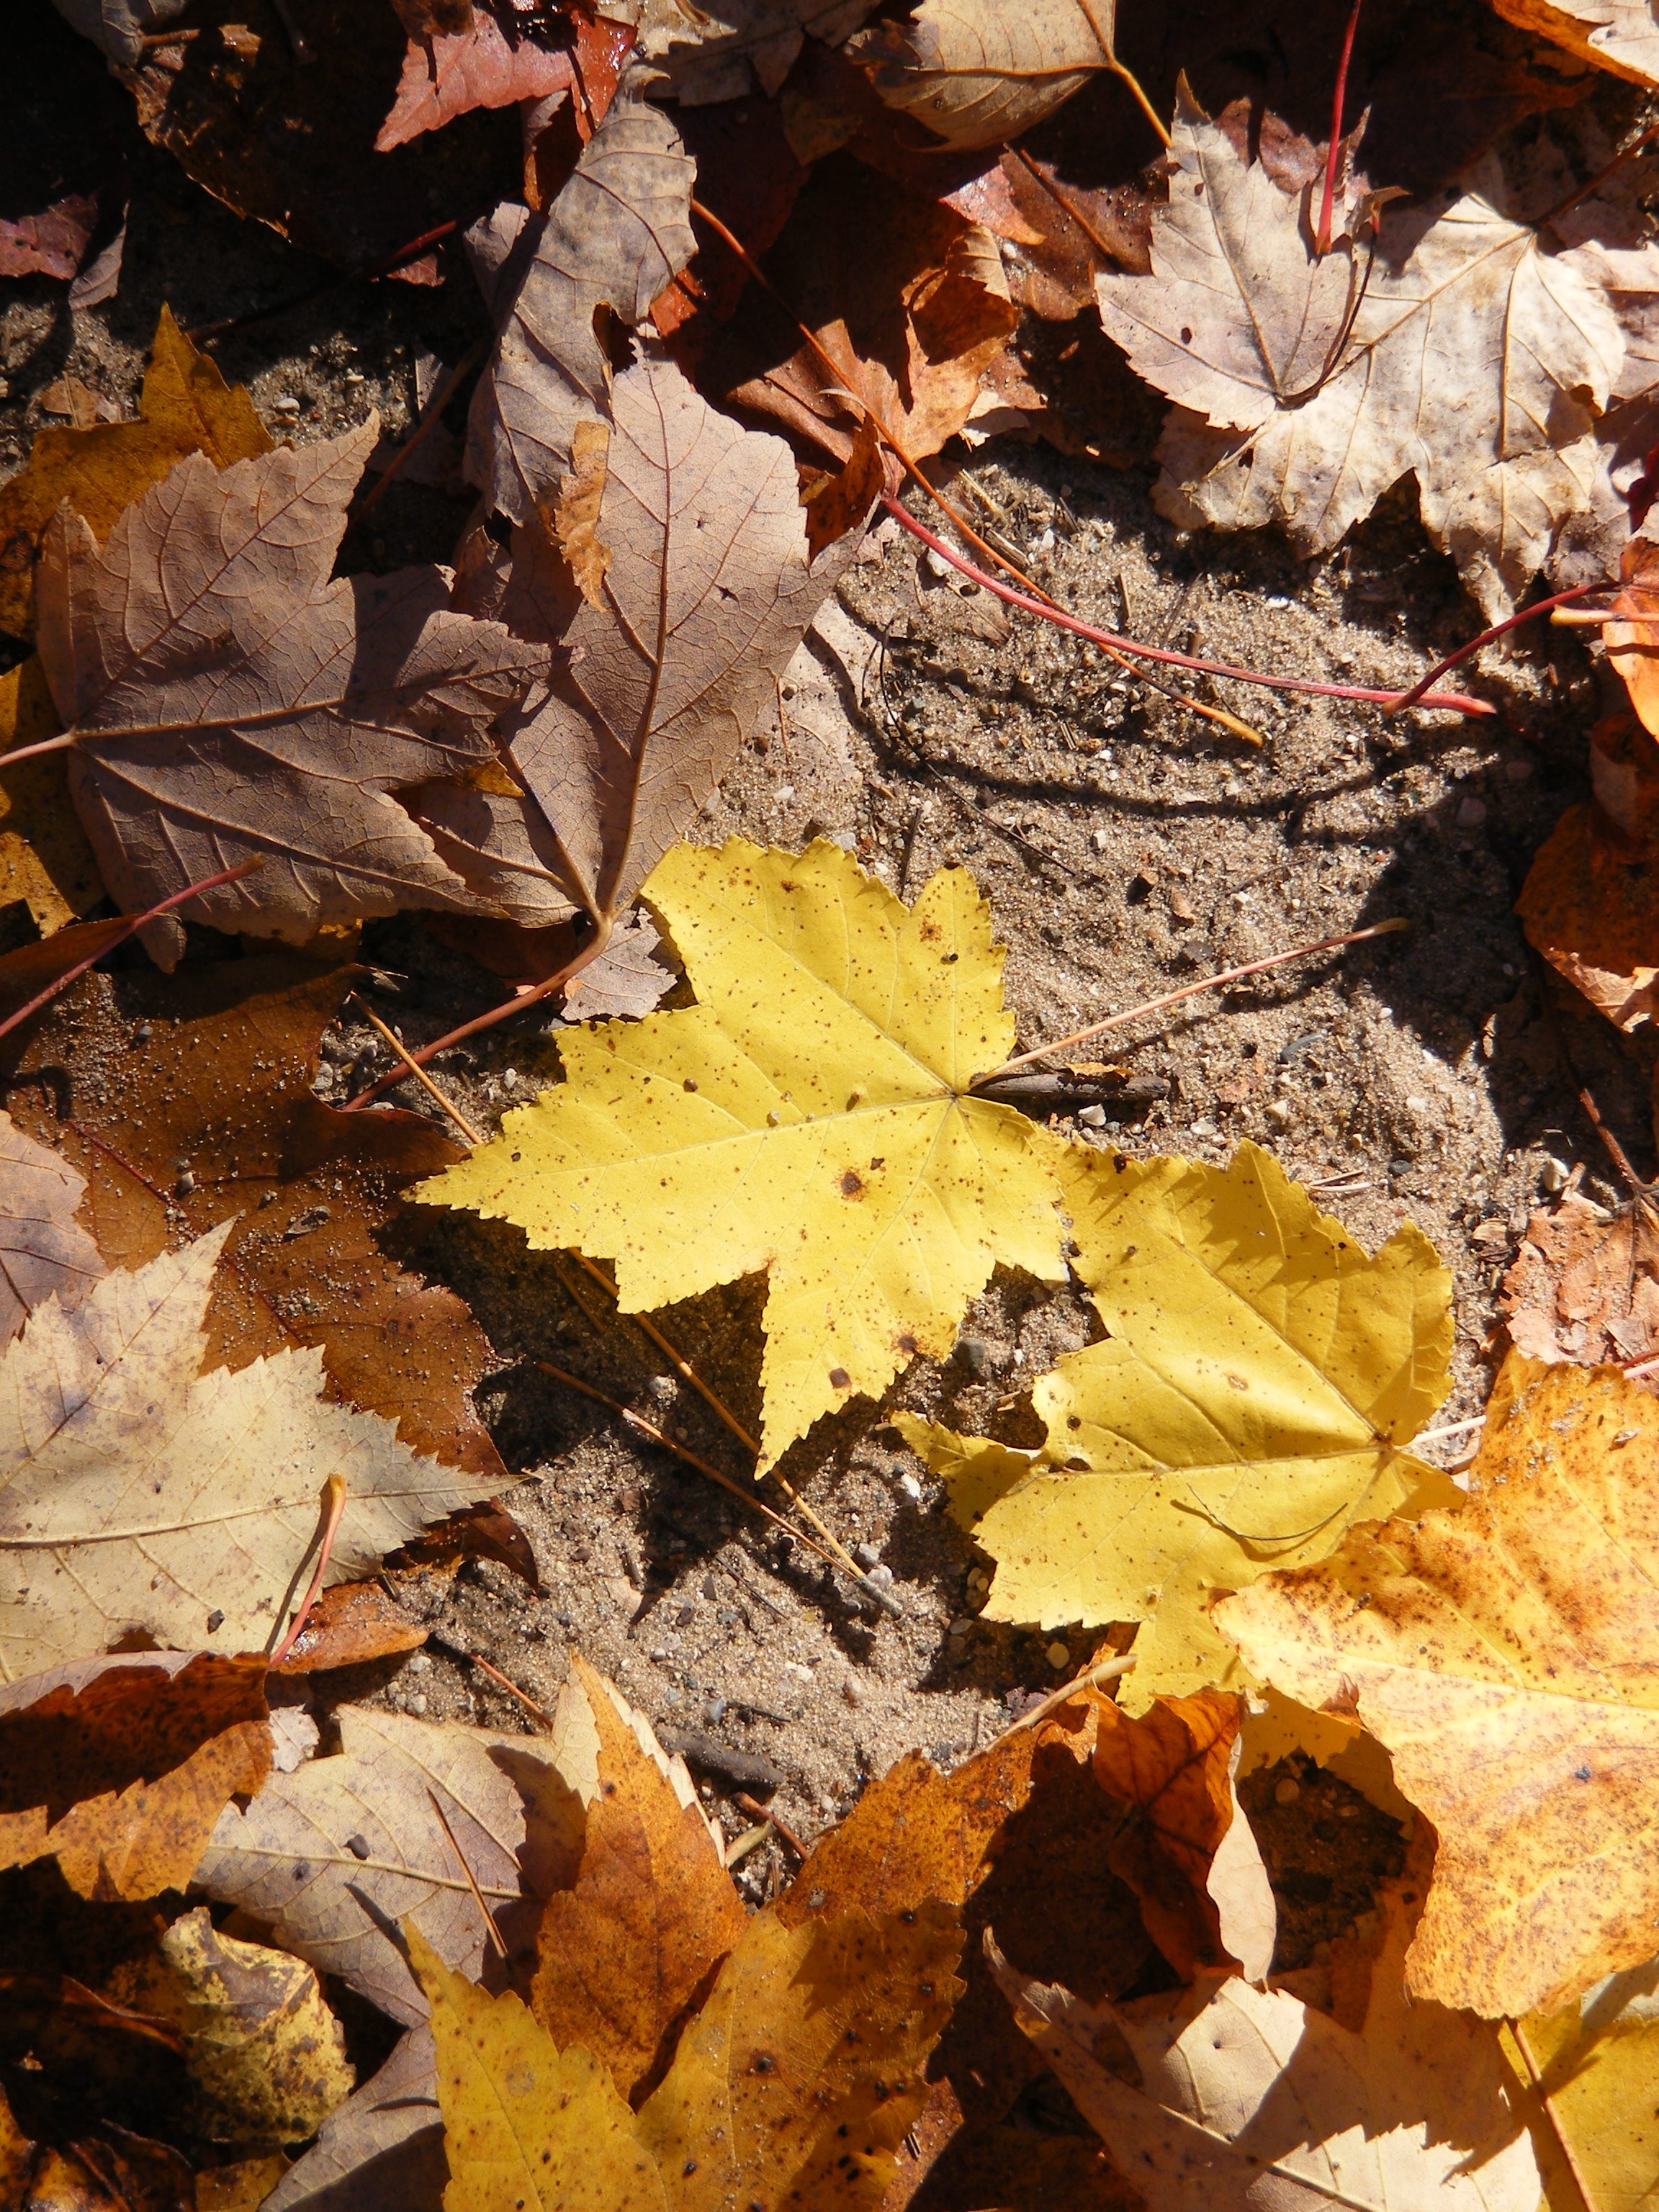
tree, nature, forest, light, plant, leaf, fall, environment, orange, natural, autumn, soil, colorful, yellow, season, maple, maple leaf, leaves, bright, seasonal, deciduous, organic